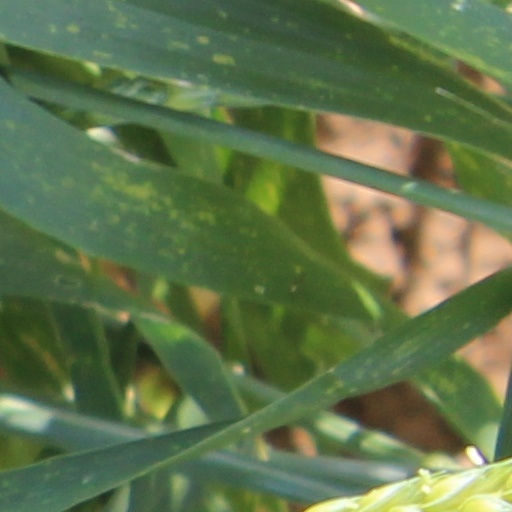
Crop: wheat